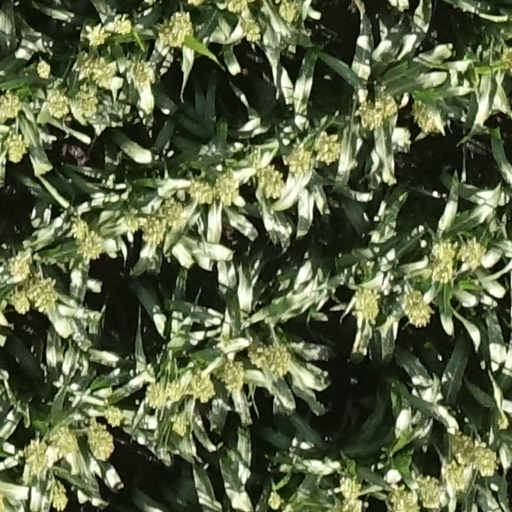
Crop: sorghum